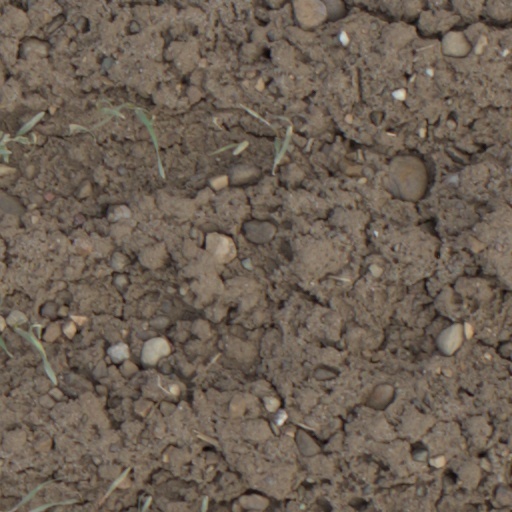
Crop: wheat